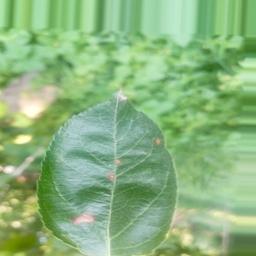
Label: Alternaria